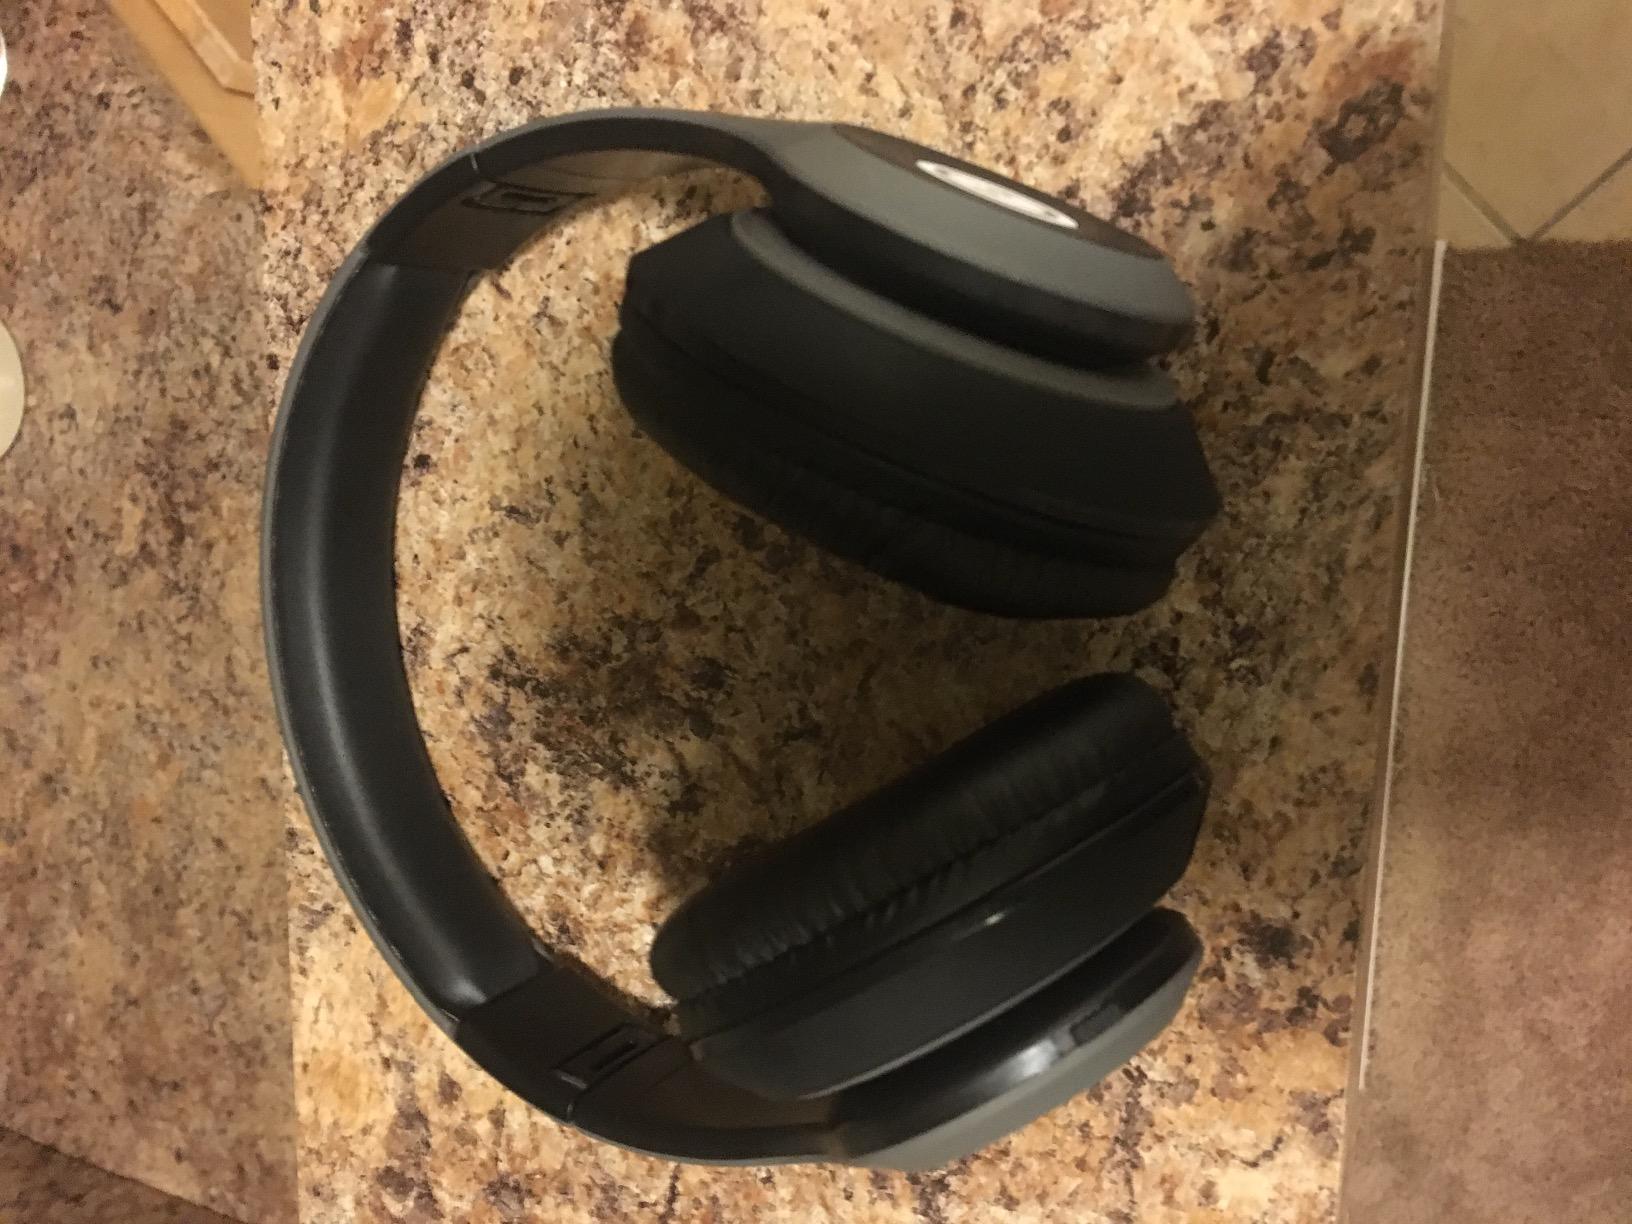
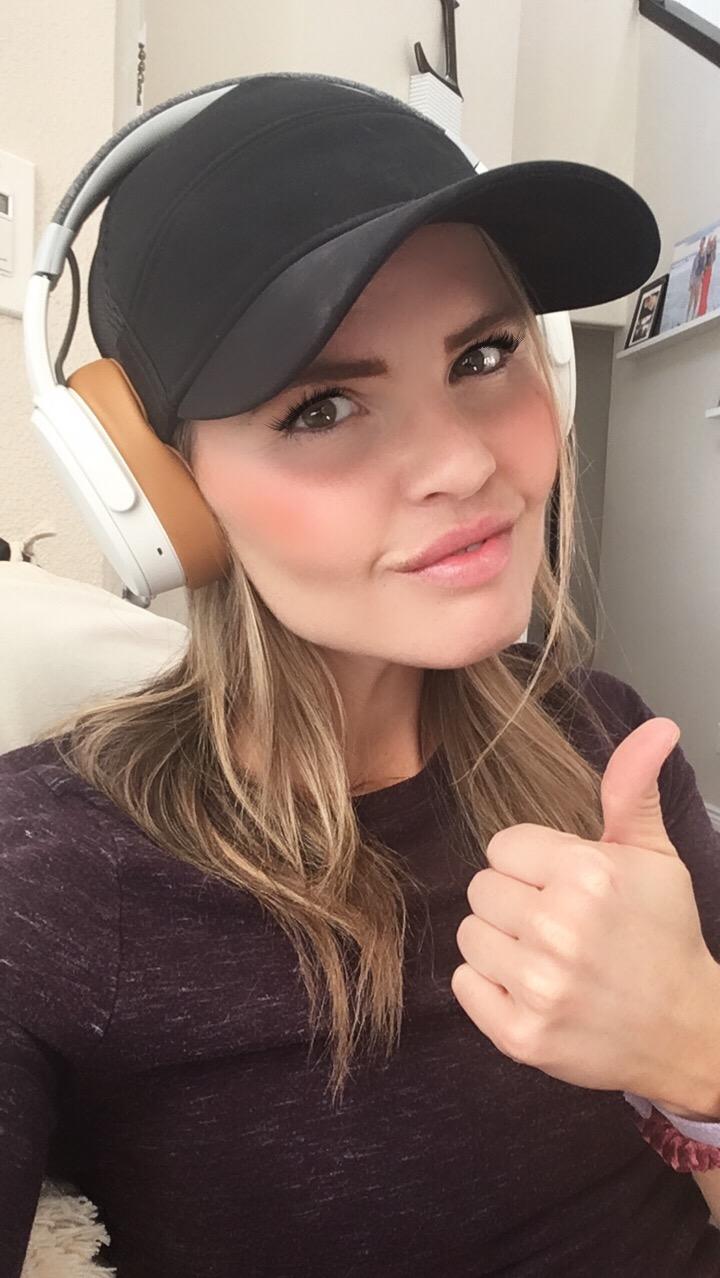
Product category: headphones
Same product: no